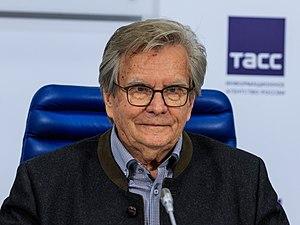
Vladimir Ivanovitch Fedosseïev est un chef d'orchestre russe né le 5 août 1932 à Leningrad.